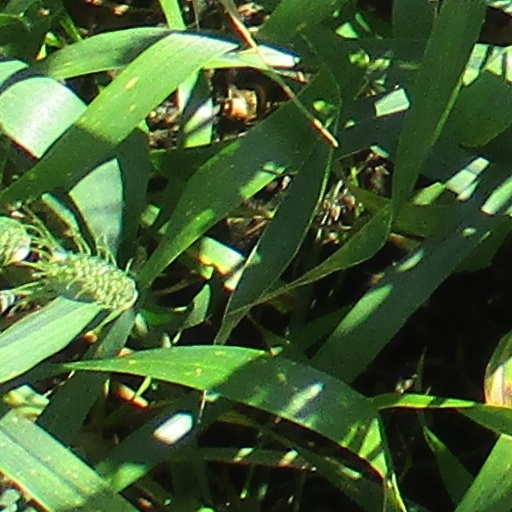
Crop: wheat